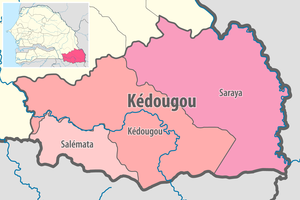
Carte des départements de la région de Kédougou du Sénégal
La région de Kédougou est l'une des 14 régions administratives du Sénégal. Frontalière avec le Mali et la Guinée, elle est située dans l'extrême sud-est du pays. Le chef-lieu régional est la ville de Kédougou.
Le département de Saraya est l'un des 45 départements du Sénégal et l'un des 3 départements de la région de Kédougou.
Le département de Kédougou est l'un des 45 départements du Sénégal et l'un des 3 départements de la région de Kédougou créée en 2008.